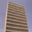
Label: skyscraper